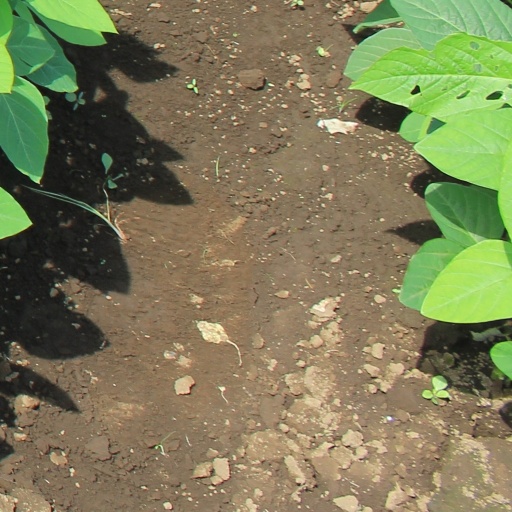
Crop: soybean